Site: saxony
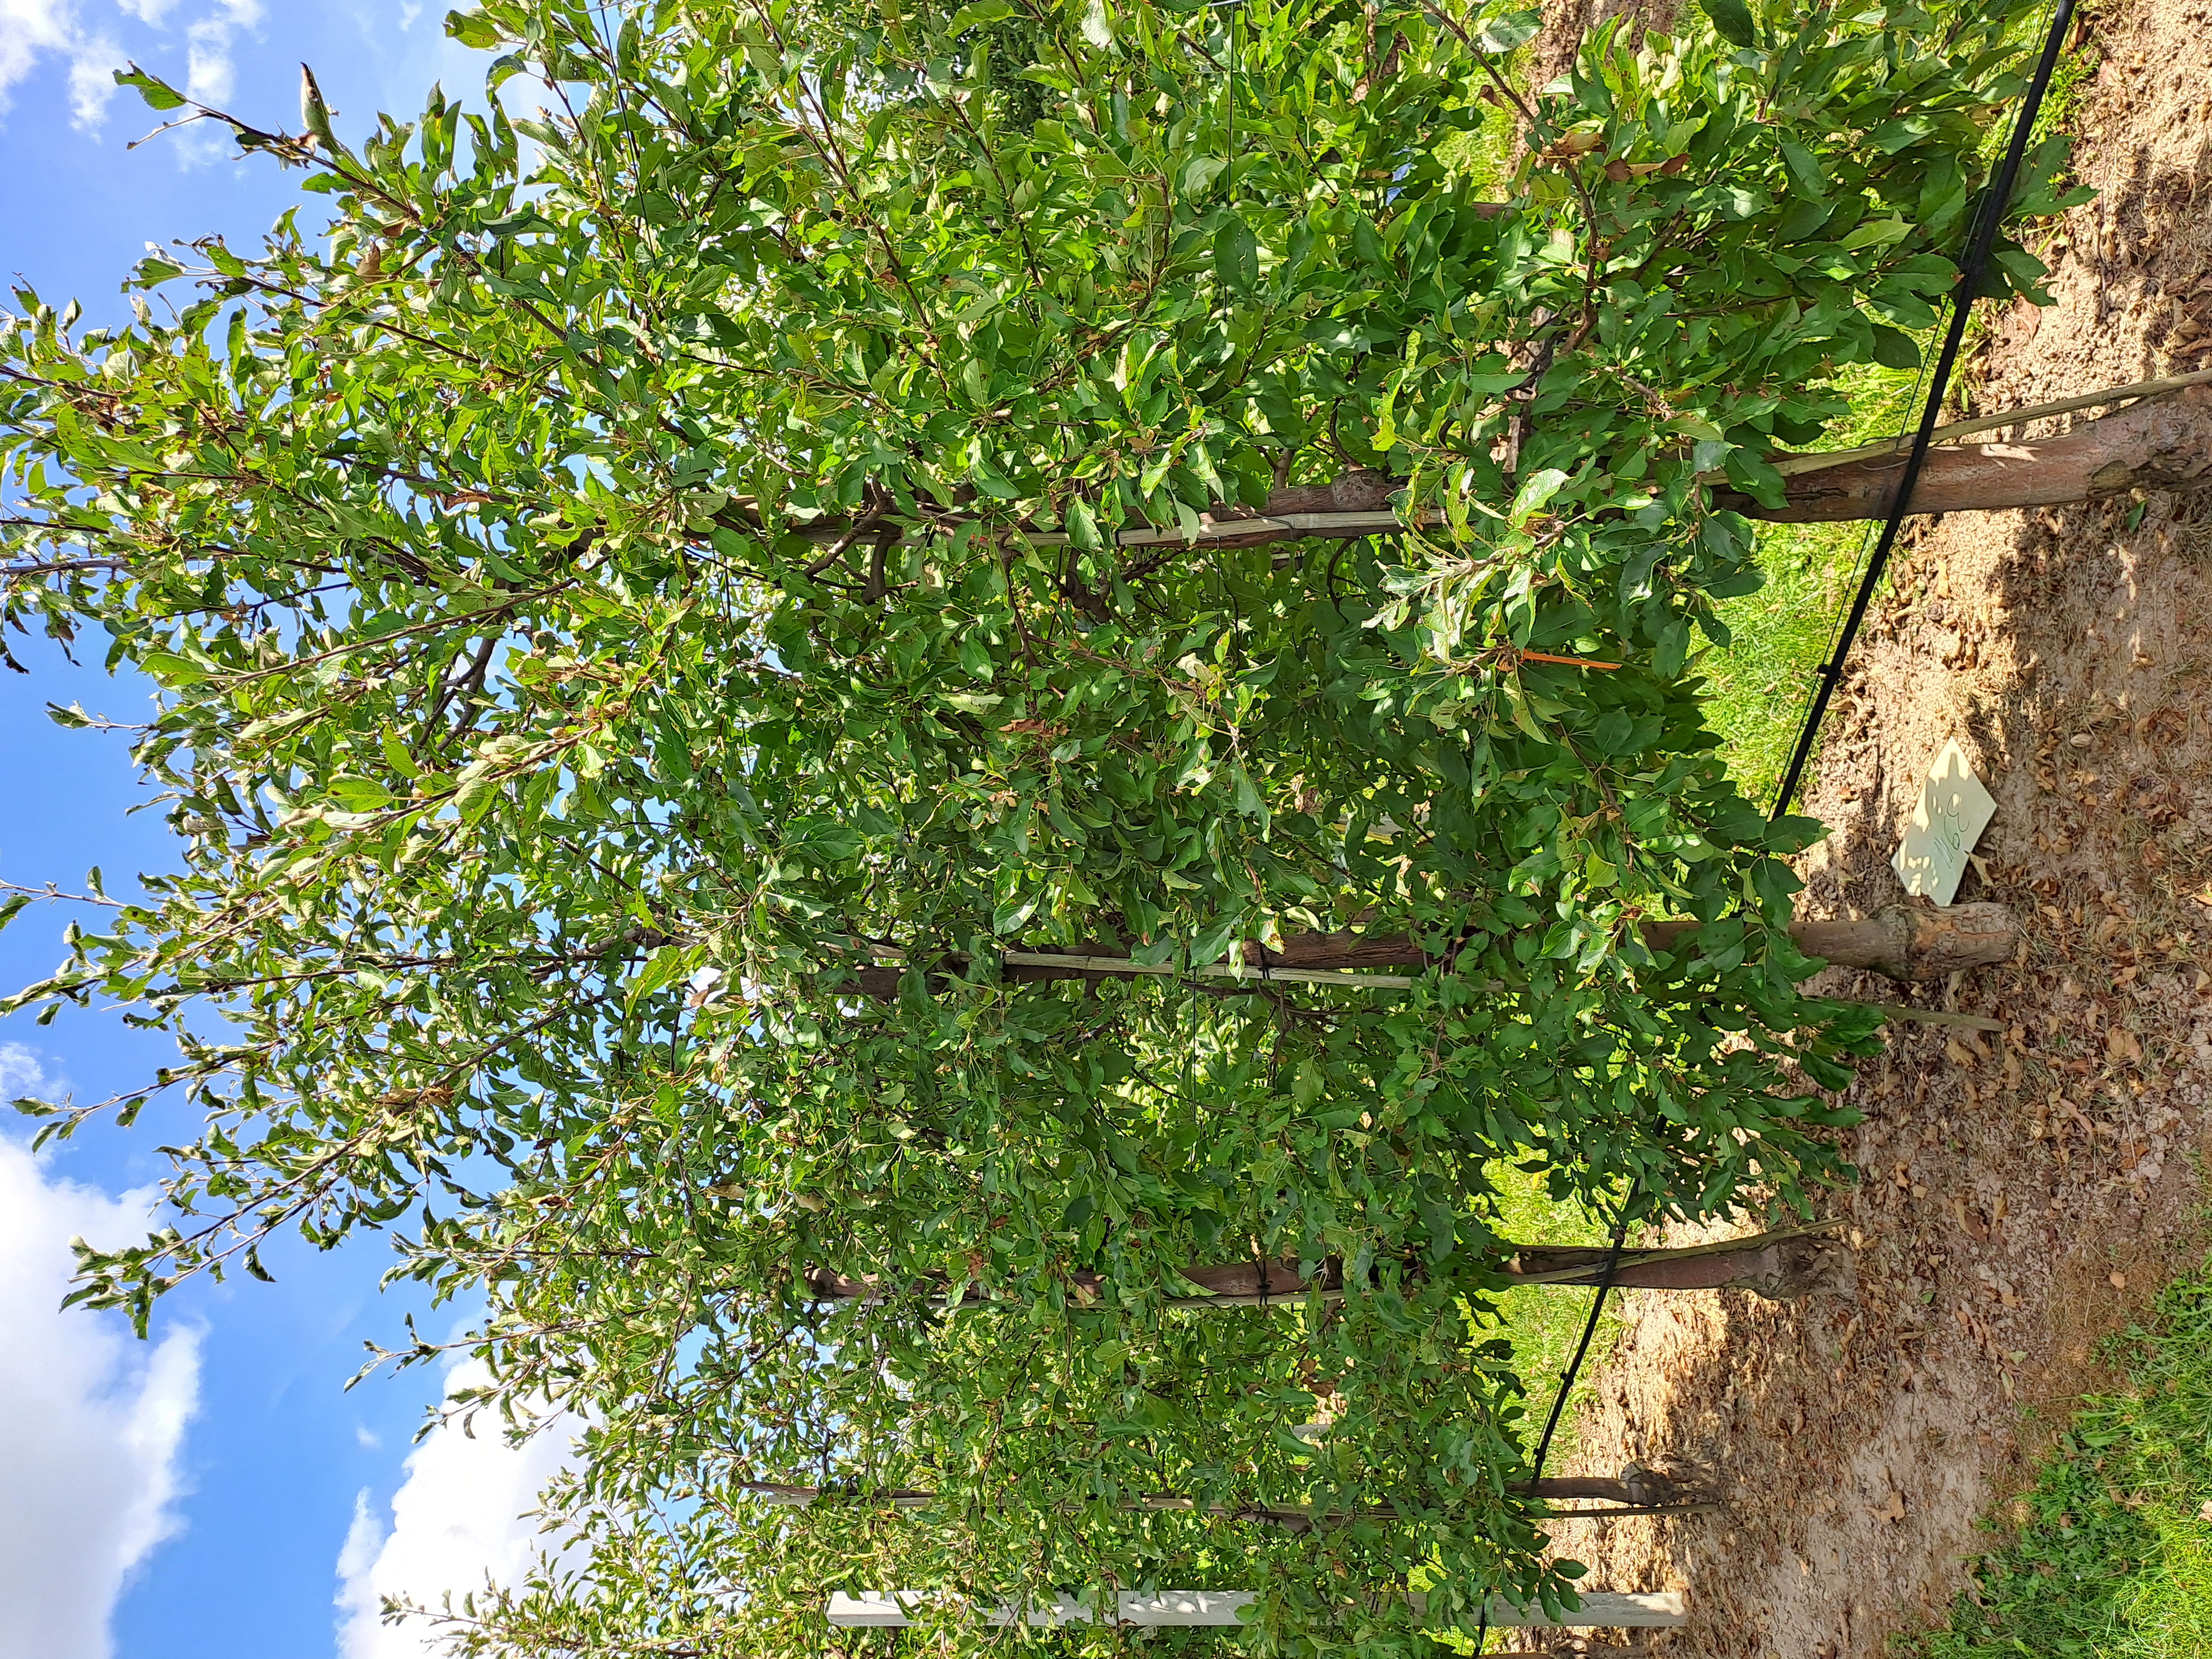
Growth stage (BBCH 85): Maturity of fruit and seed